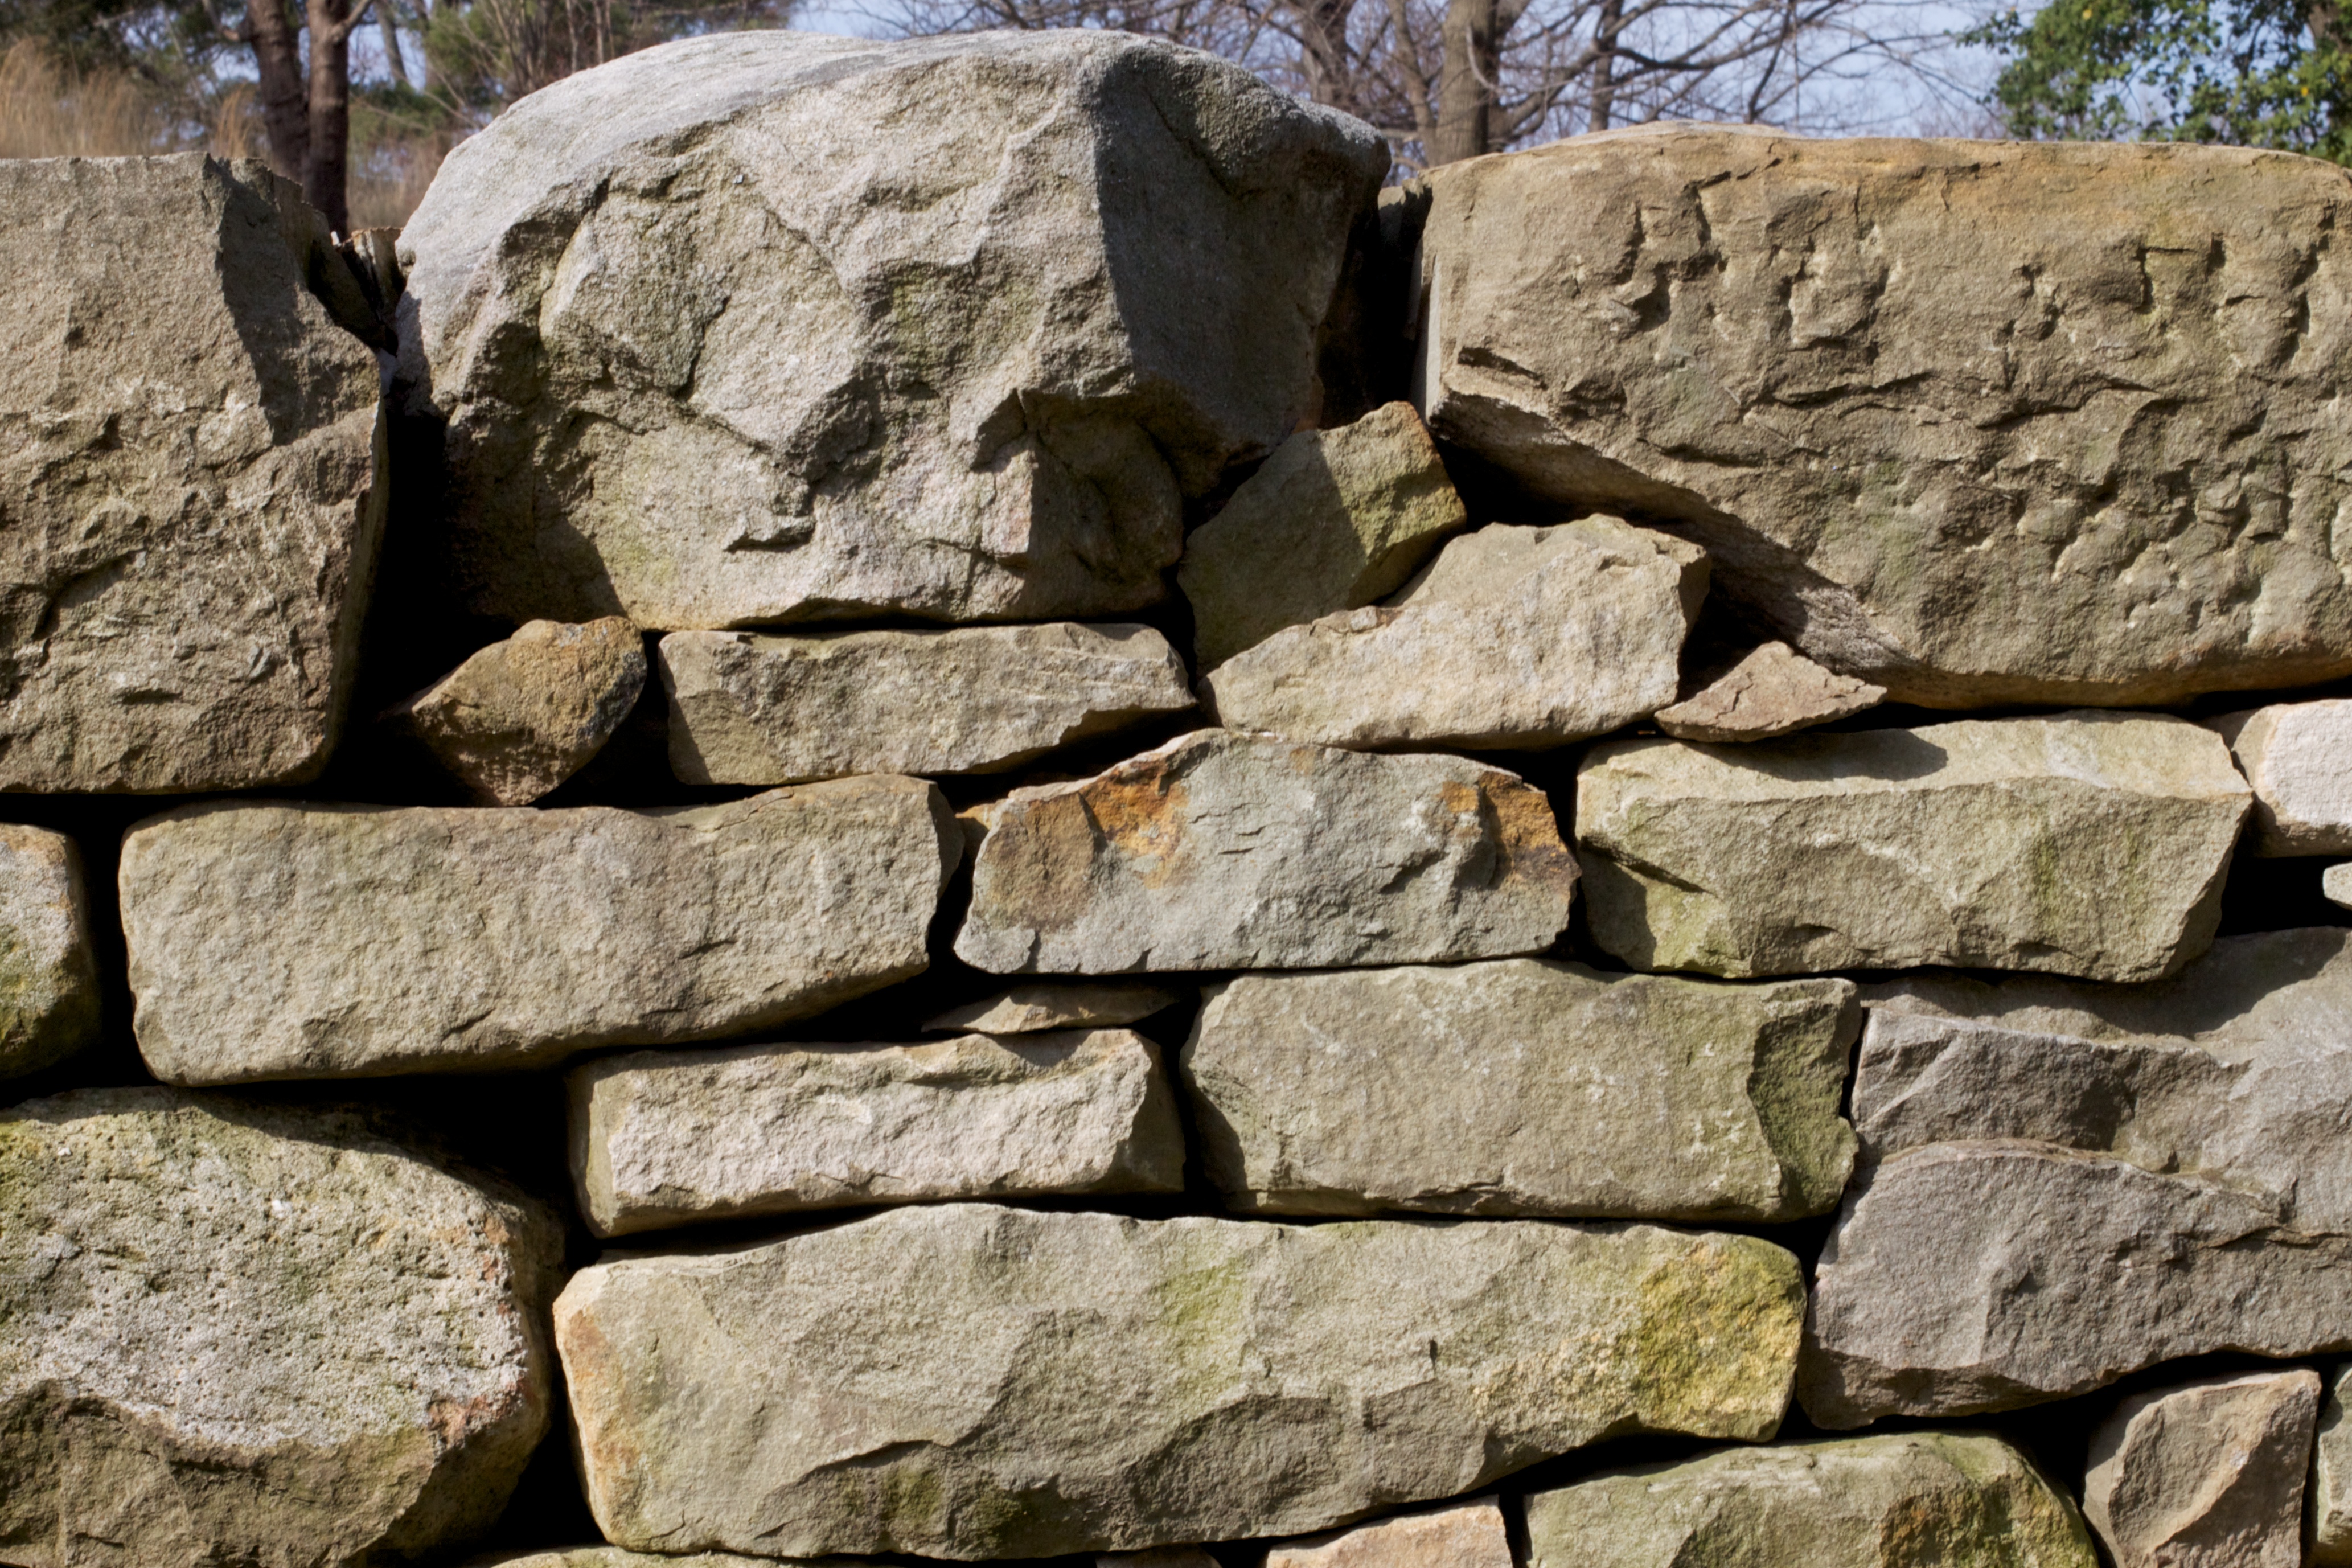
rock, wall, soil, stone wall, brick, material, rubble, boulder, bedrock